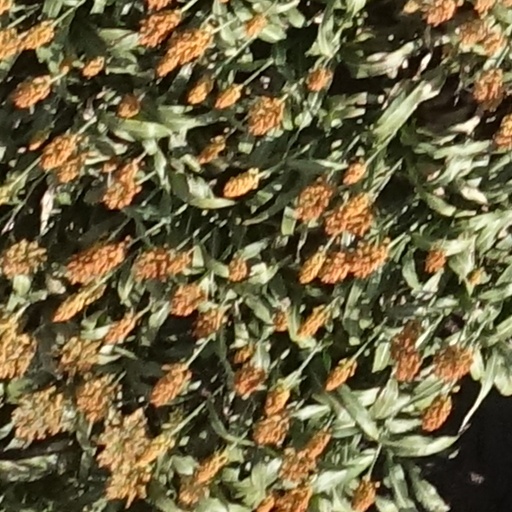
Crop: sorghum